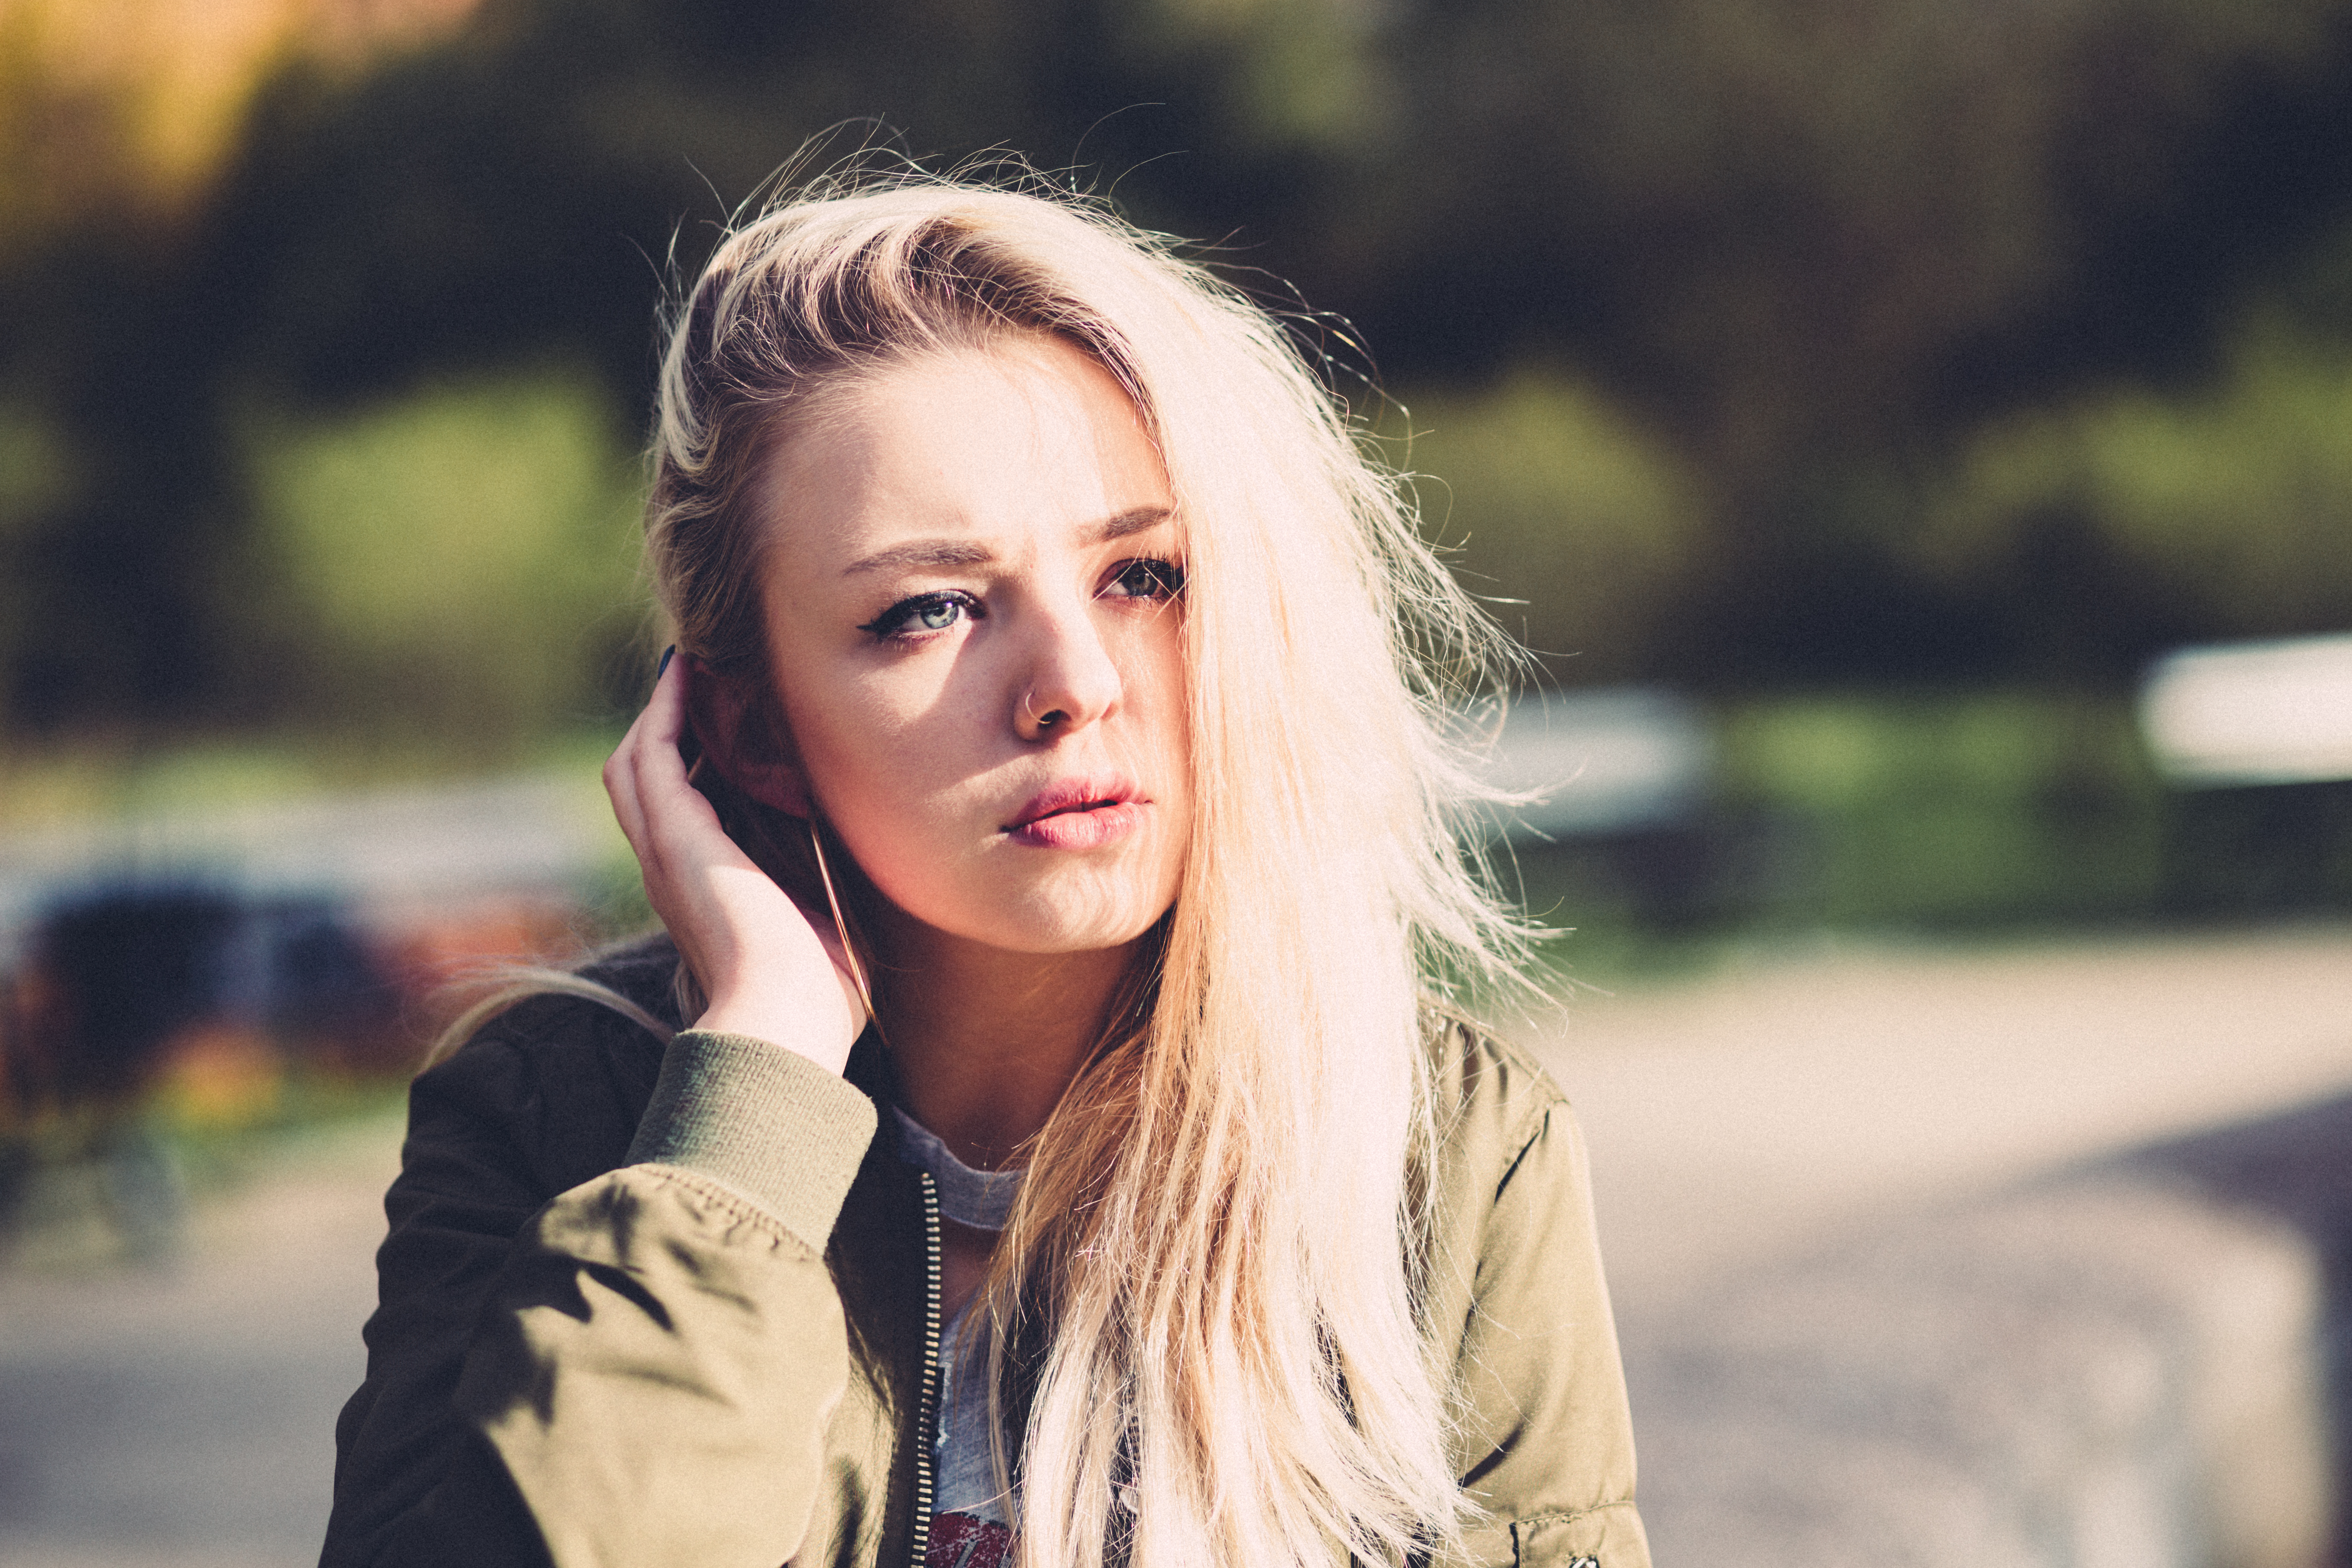
person, girl, woman, hair, photography, female, portrait, model, spring, fashion, lady, blonde, facial expression, hairstyle, smile, long hair, caucasian, eye, beauty, blond, photo shoot, brown hair, portrait photography